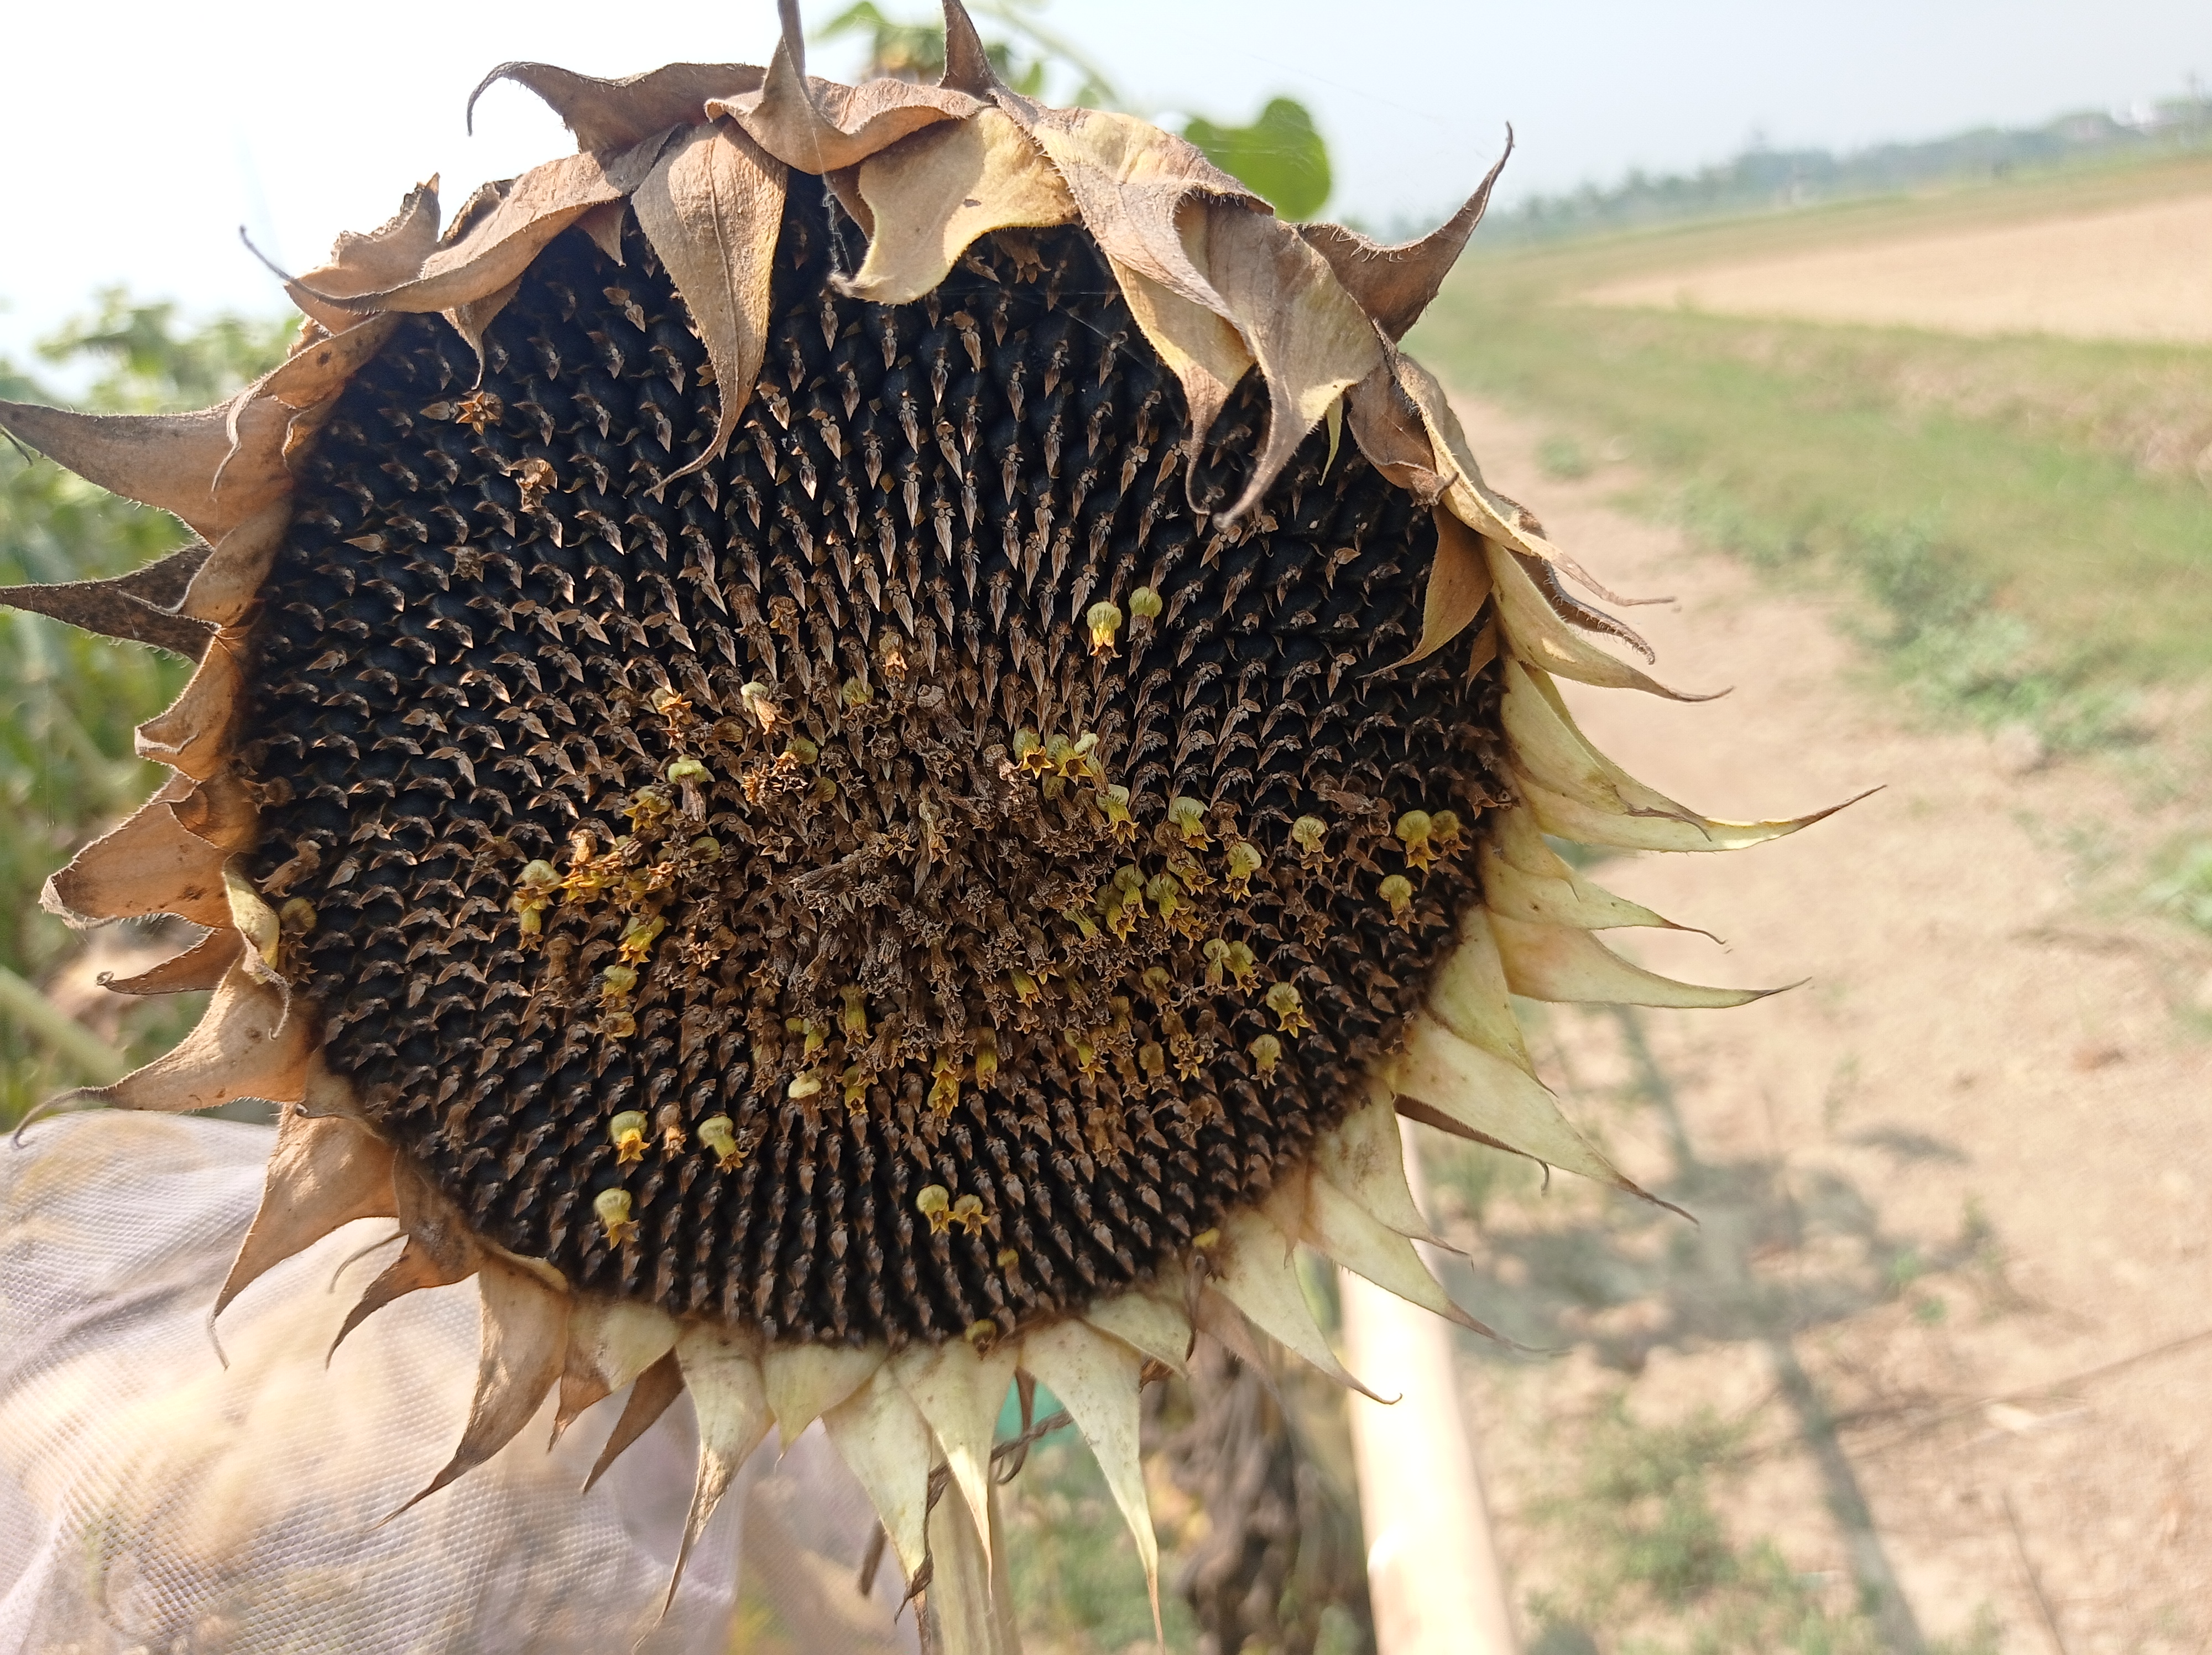
Label: Gray_mold